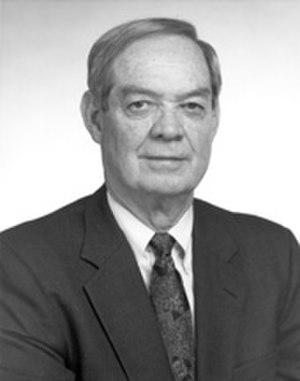
Depuis son adhésion à l'Union, le 1ᵉʳ juin 1796, l'État du Tennessee élit deux sénateurs, membres du Sénat des États-Unis.